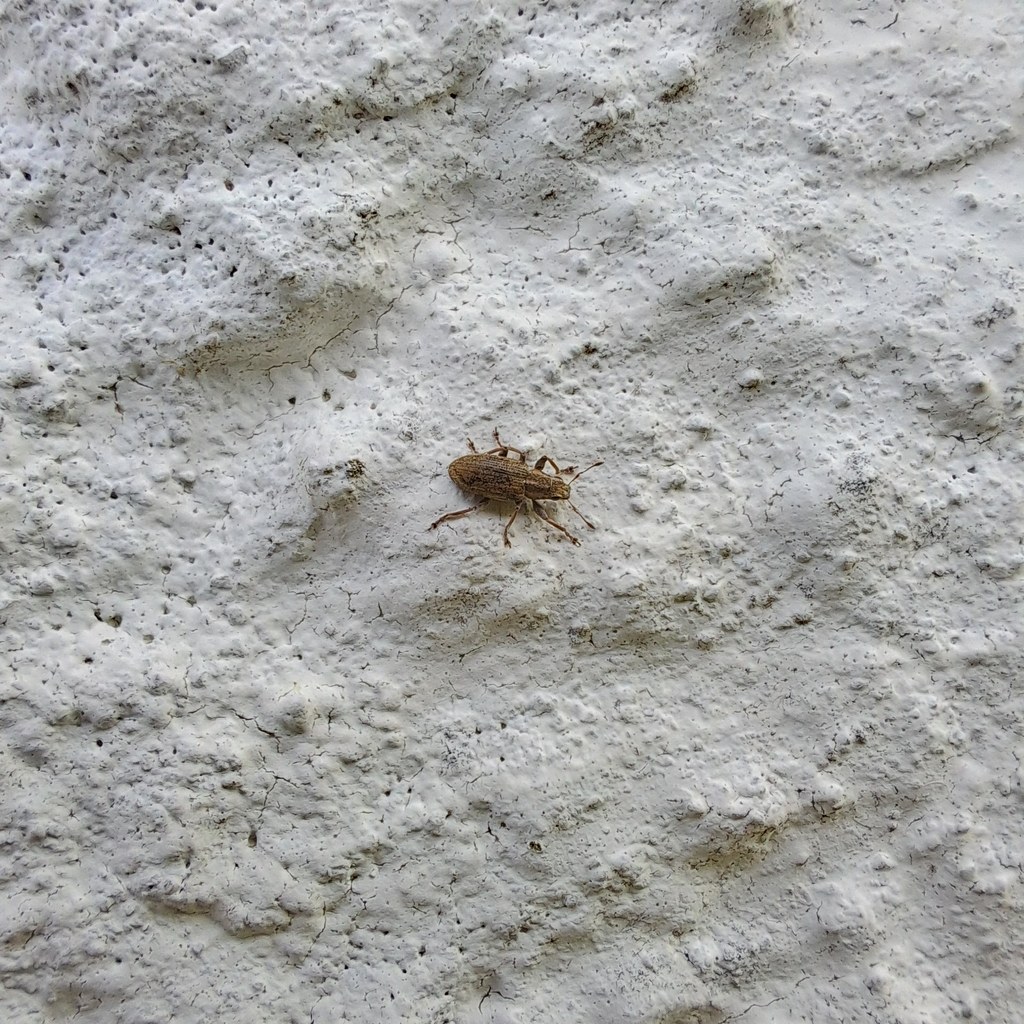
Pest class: pea_leaf_weevil